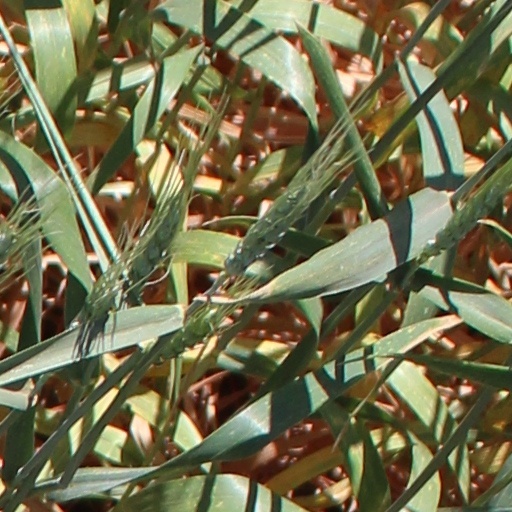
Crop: wheat